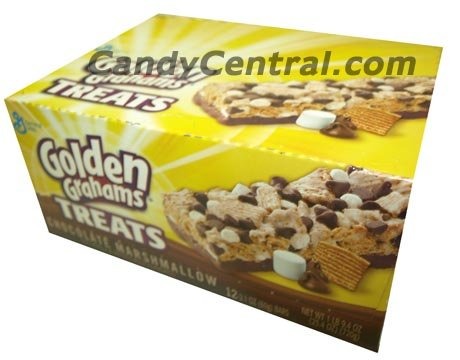
Item Name: Golden Graham Bars Chocolate Marshmallow (12 Ct)
Bullet Point: Golden Graham Bars Chocolate Marshmallow (12 Ct)
Product Description: 1600042336, Gm Treat Bar Goldn Gram Choc 12Ct, Size 12, 2.1Oz, Weight 2.1, st4240*
Value: 12.0
Unit: Count

Price: 25.99